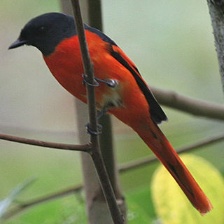
Species: FIERY MINIVET
Scientific name: PERICROCOTUS IGNEUS